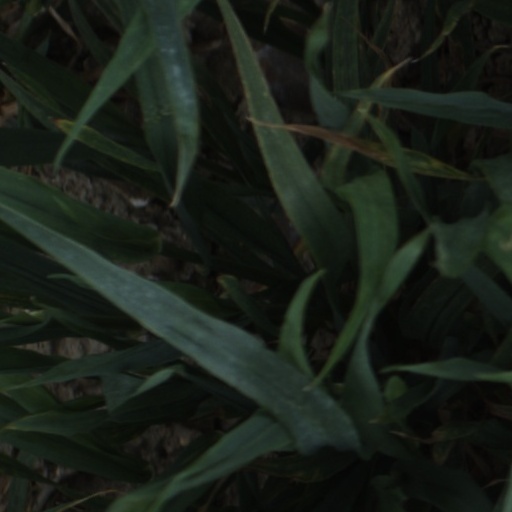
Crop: wheat